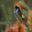
Label: bird